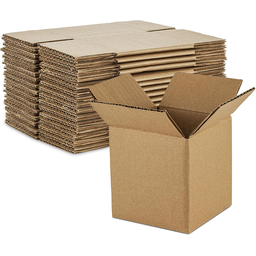
Label: cardboard